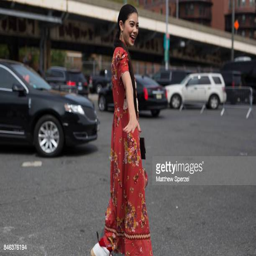
film actor is seen attending profession during fashion week wearing a red dress